Politics of Uruguay

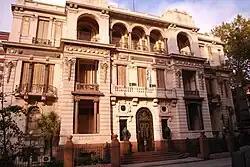
Palacio Piria, seat of the judiciary

The judiciary of Uruguay is headed by the Supreme Court of Justice, whose members are appointed by the General Assembly through a two-thirds majority and whose terms last ten years. The Supreme Court of Justice is the last instance of appeal and is also in charge of judging the constitutionality of the laws. The judiciary is also made up of Courts of Appeals, District Courts and Peace Courts, as well as Conciliation Courts, Mediation Centers, and Misdemeanour Courts. Other dependencies of the Uruguayan judiciary are the Public Defender Office, the Forensic Technical Institute, and the Center for Judiciary Studies.